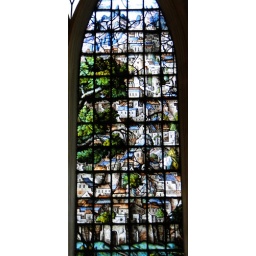
Jonah sitting under a fabulous gourd surveying city of Nineveh, by Abraham van Linge, 1630's - detail